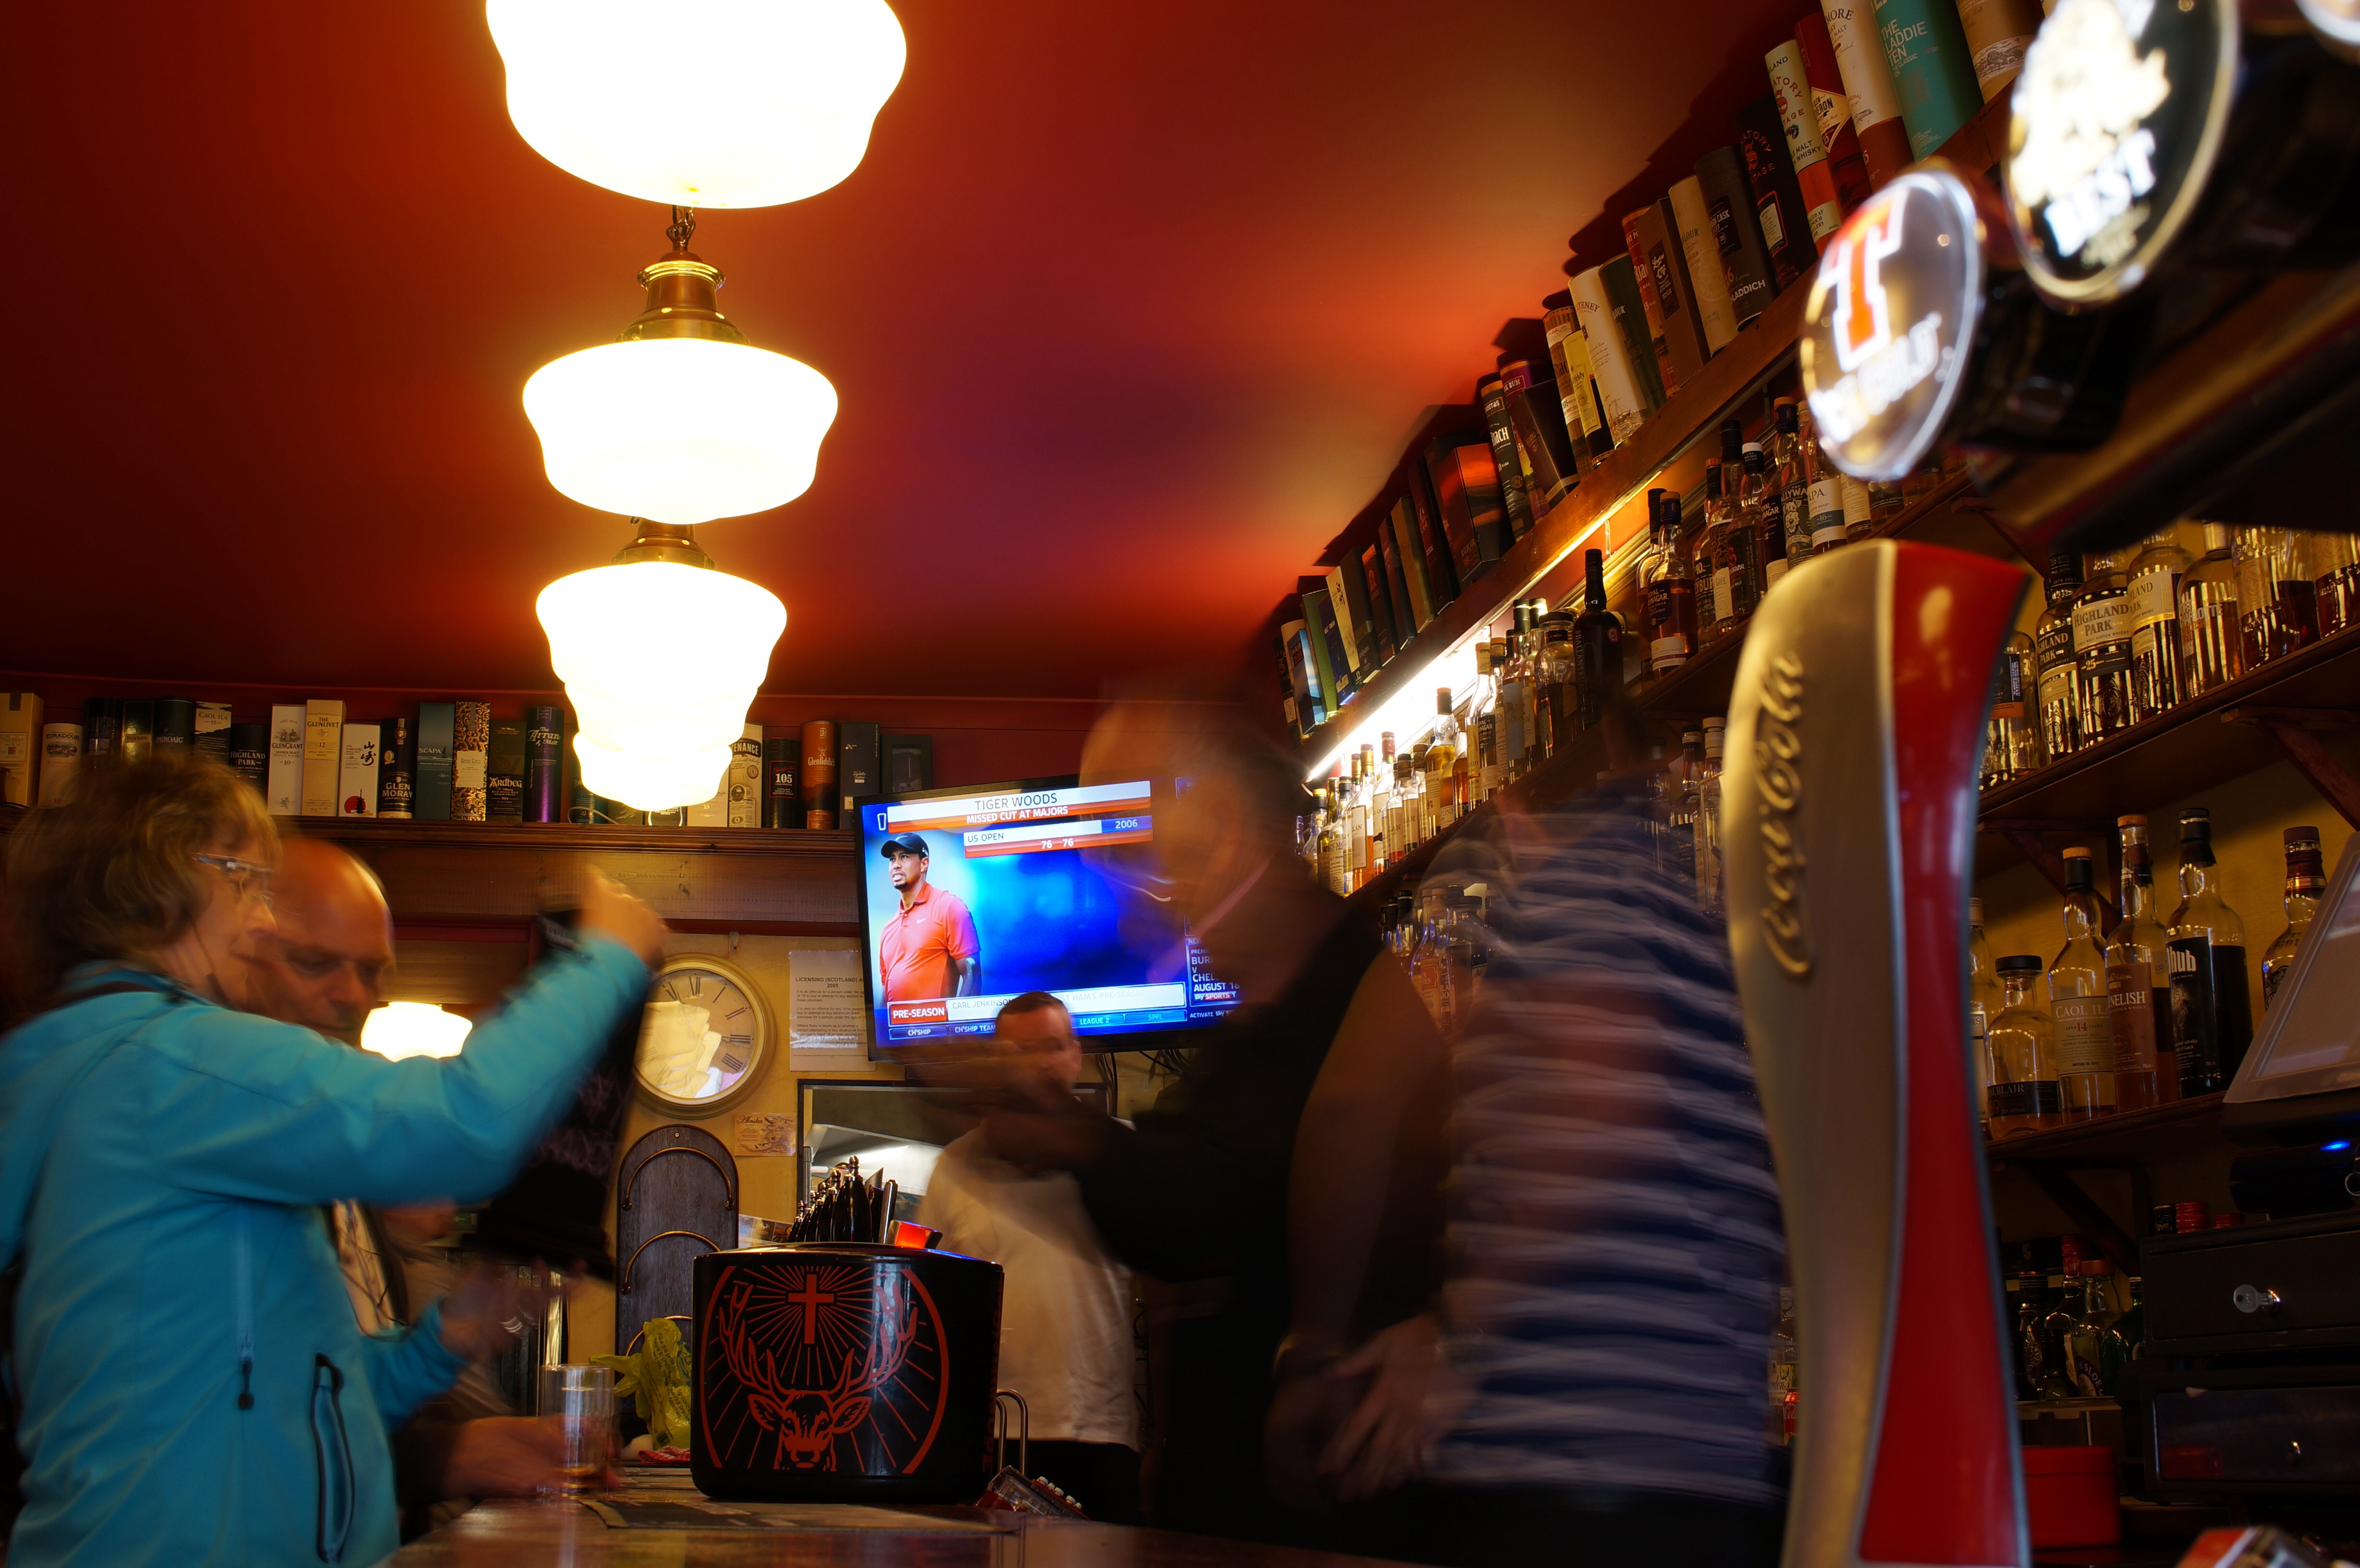
restaurant, bar, meal, 2014, sony, scotland, sigma, nex, nex6, lenstagged, steffenzahn, 30mm, sigma30mm28exdn, sigma30mmf28, sigma30mmf28dn, sigma30mm